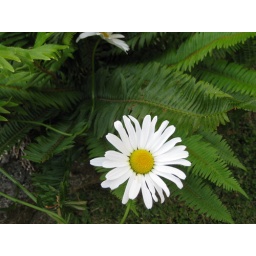
A shasta daisy nestled in the fern